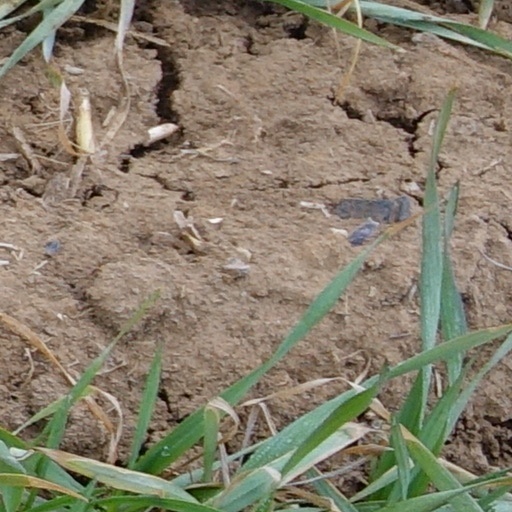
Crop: wheat